Bedikat Chametz

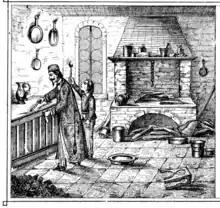
An Italian bediqat chametz (1864)

Bedikat chametz, or bedikas chametz (: ) is the Mitzva to search for chametz before the Jewish Holiday of Passover. The search takes place after nightfall on the evening before Pesach (the night of the 14th of the Hebrew month of Nisan).